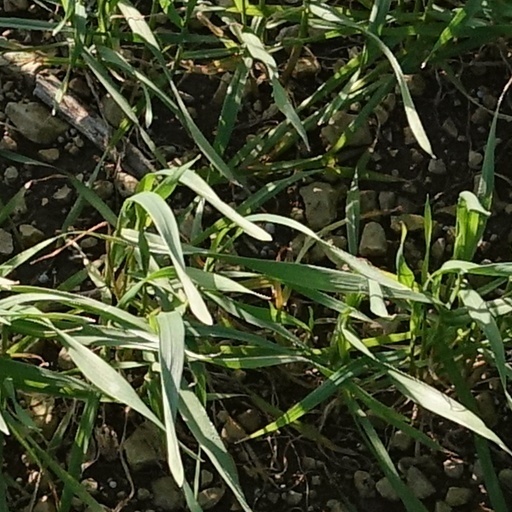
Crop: wheat